Kavavaow Mannomee

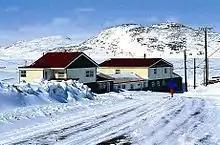
The Kinngait Printshop

Mannomee was involved in the West Baffin Eskimo Co-op and the Kinngait Studios, first making lithographs and later stonecuts. He also worked on graphite drawings. Many of his works featured scenes from everyday life in Inuit culture, as well as Arctic animals and Inuit mythological figures.